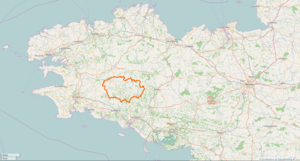
Carte du territoire de Roi Morvan Communaute en bretagne
Roi Morvan Communauté est une communauté de communes française, située dans le département du Morbihan et la région Bretagne.